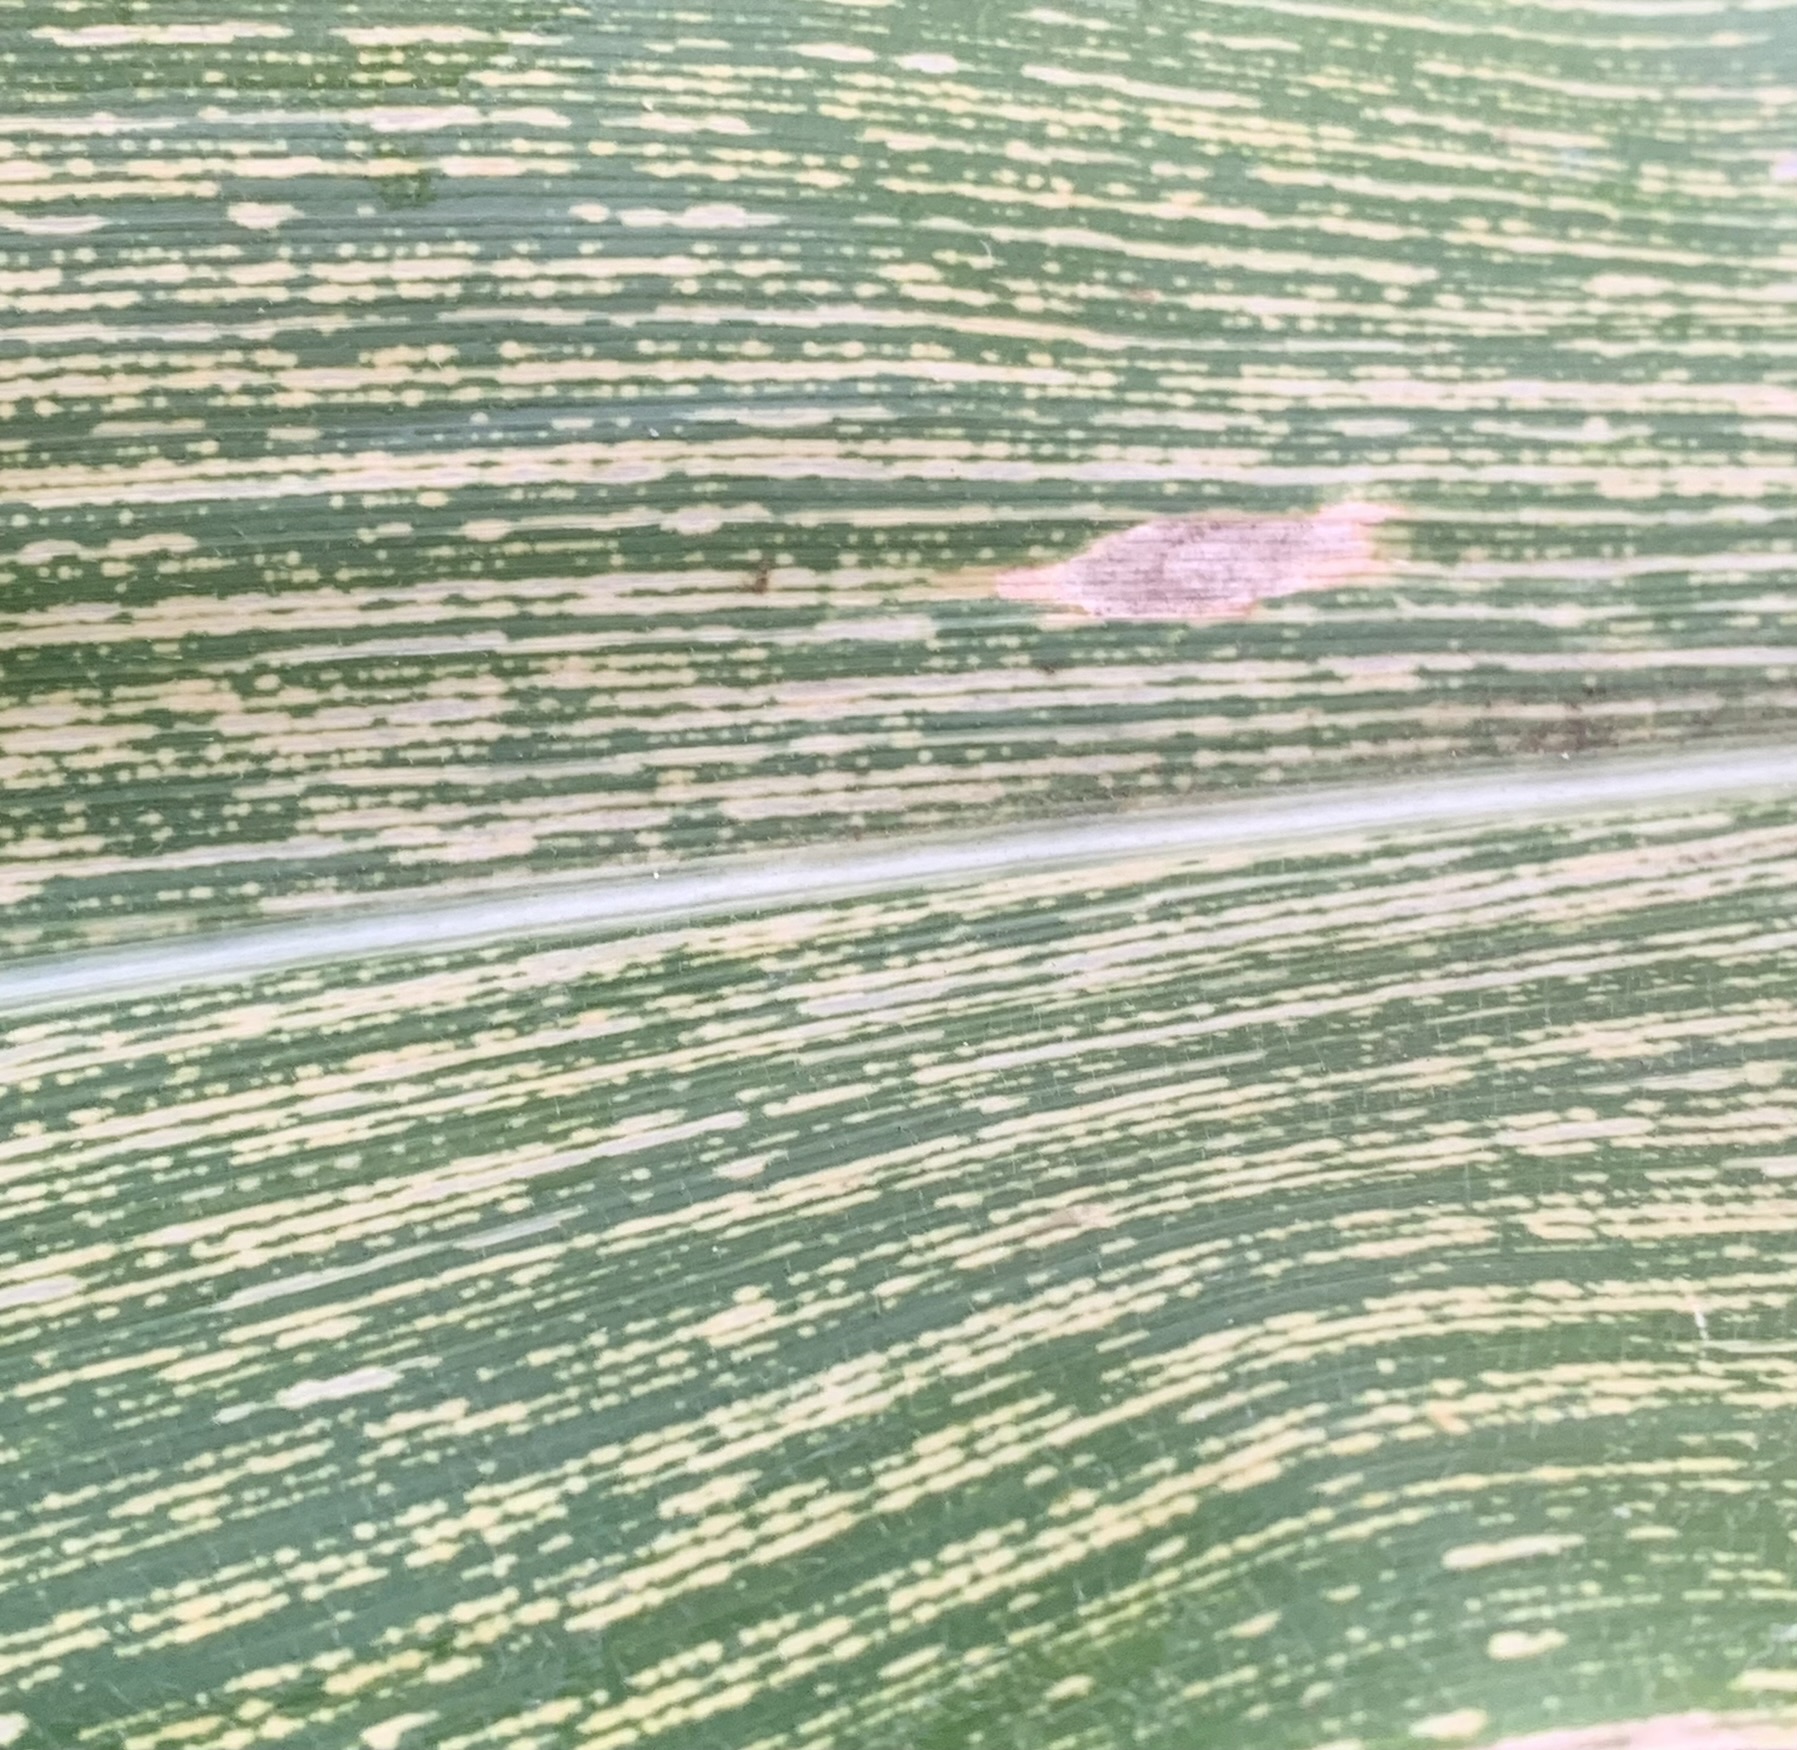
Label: MSV